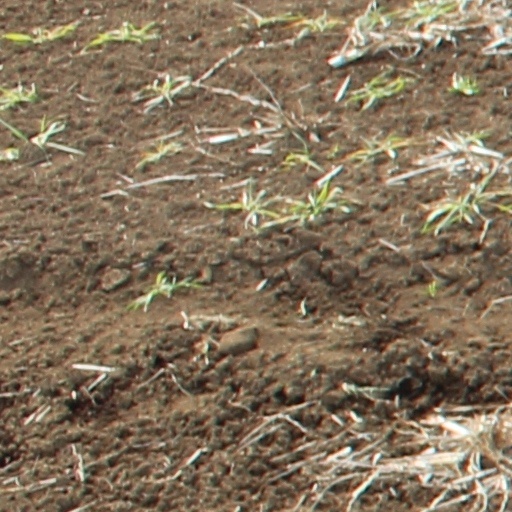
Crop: wheat